Gustav Muss-Arnolt

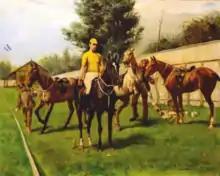
Raymond Rodgers Belmont on Domino circa 1880 painted by Gustav Muss-Arnolt

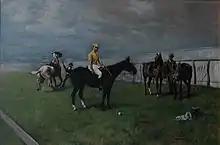
Raymond Rodgers Belmont on Domino by Gustav Muss-Arnolt in 1880

Gustav Muss-Arnolt (1858 - February 9, 1927) was a painter who specialized in animal portraits. He painted waterfowl, dogs and horses. He was a director of the American Kennel Club.